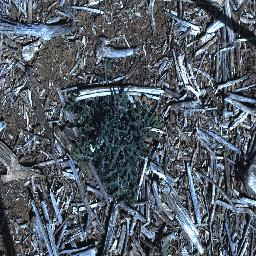
Label: parthenium